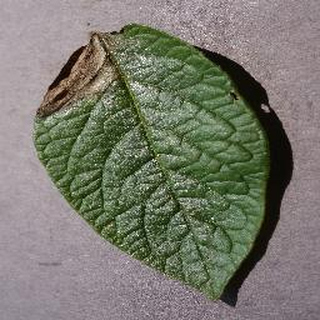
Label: potato_late_blight